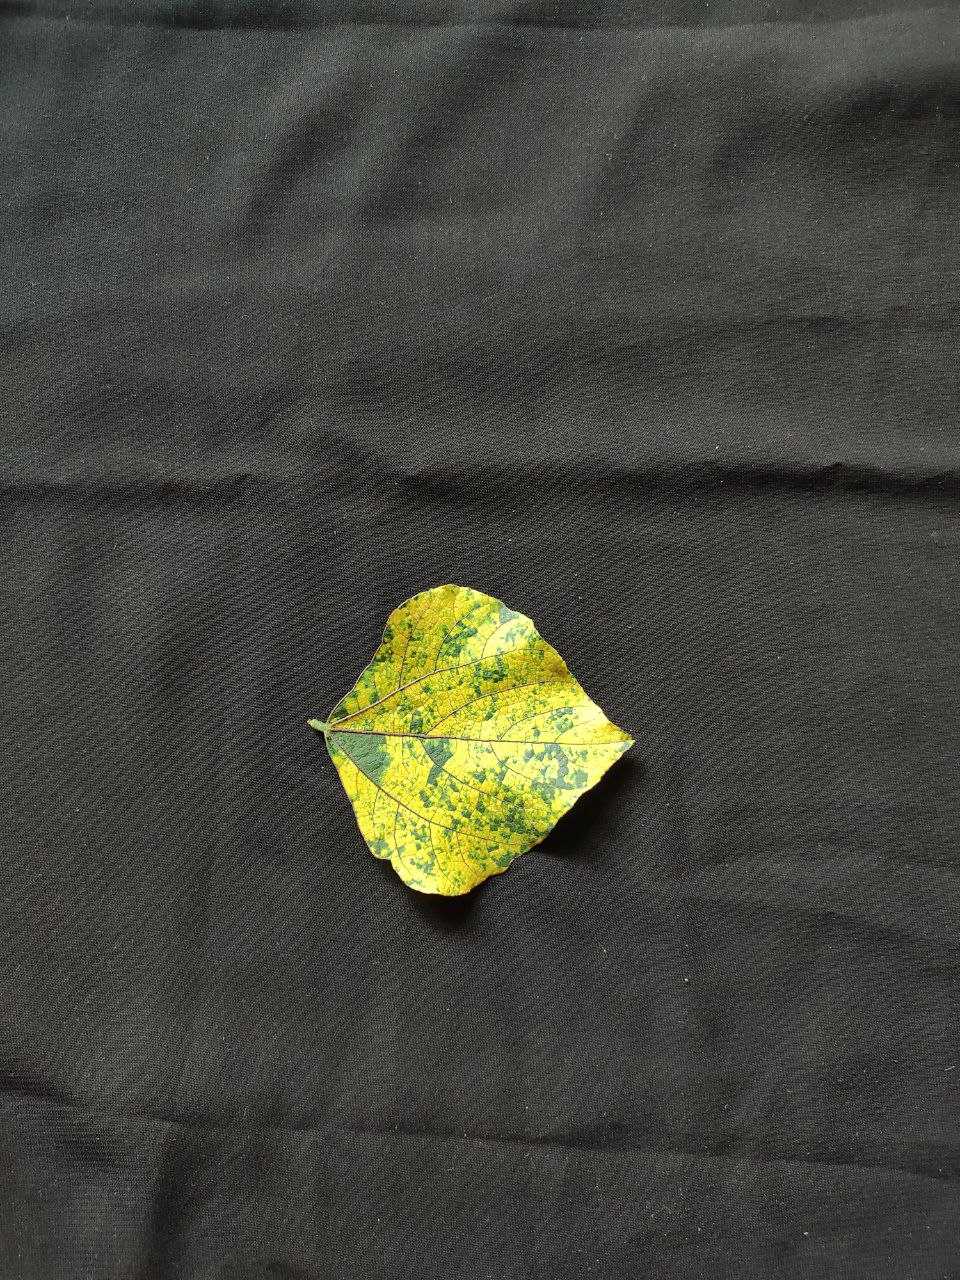
Crop: bean
Leaf condition: Mosaic Virus